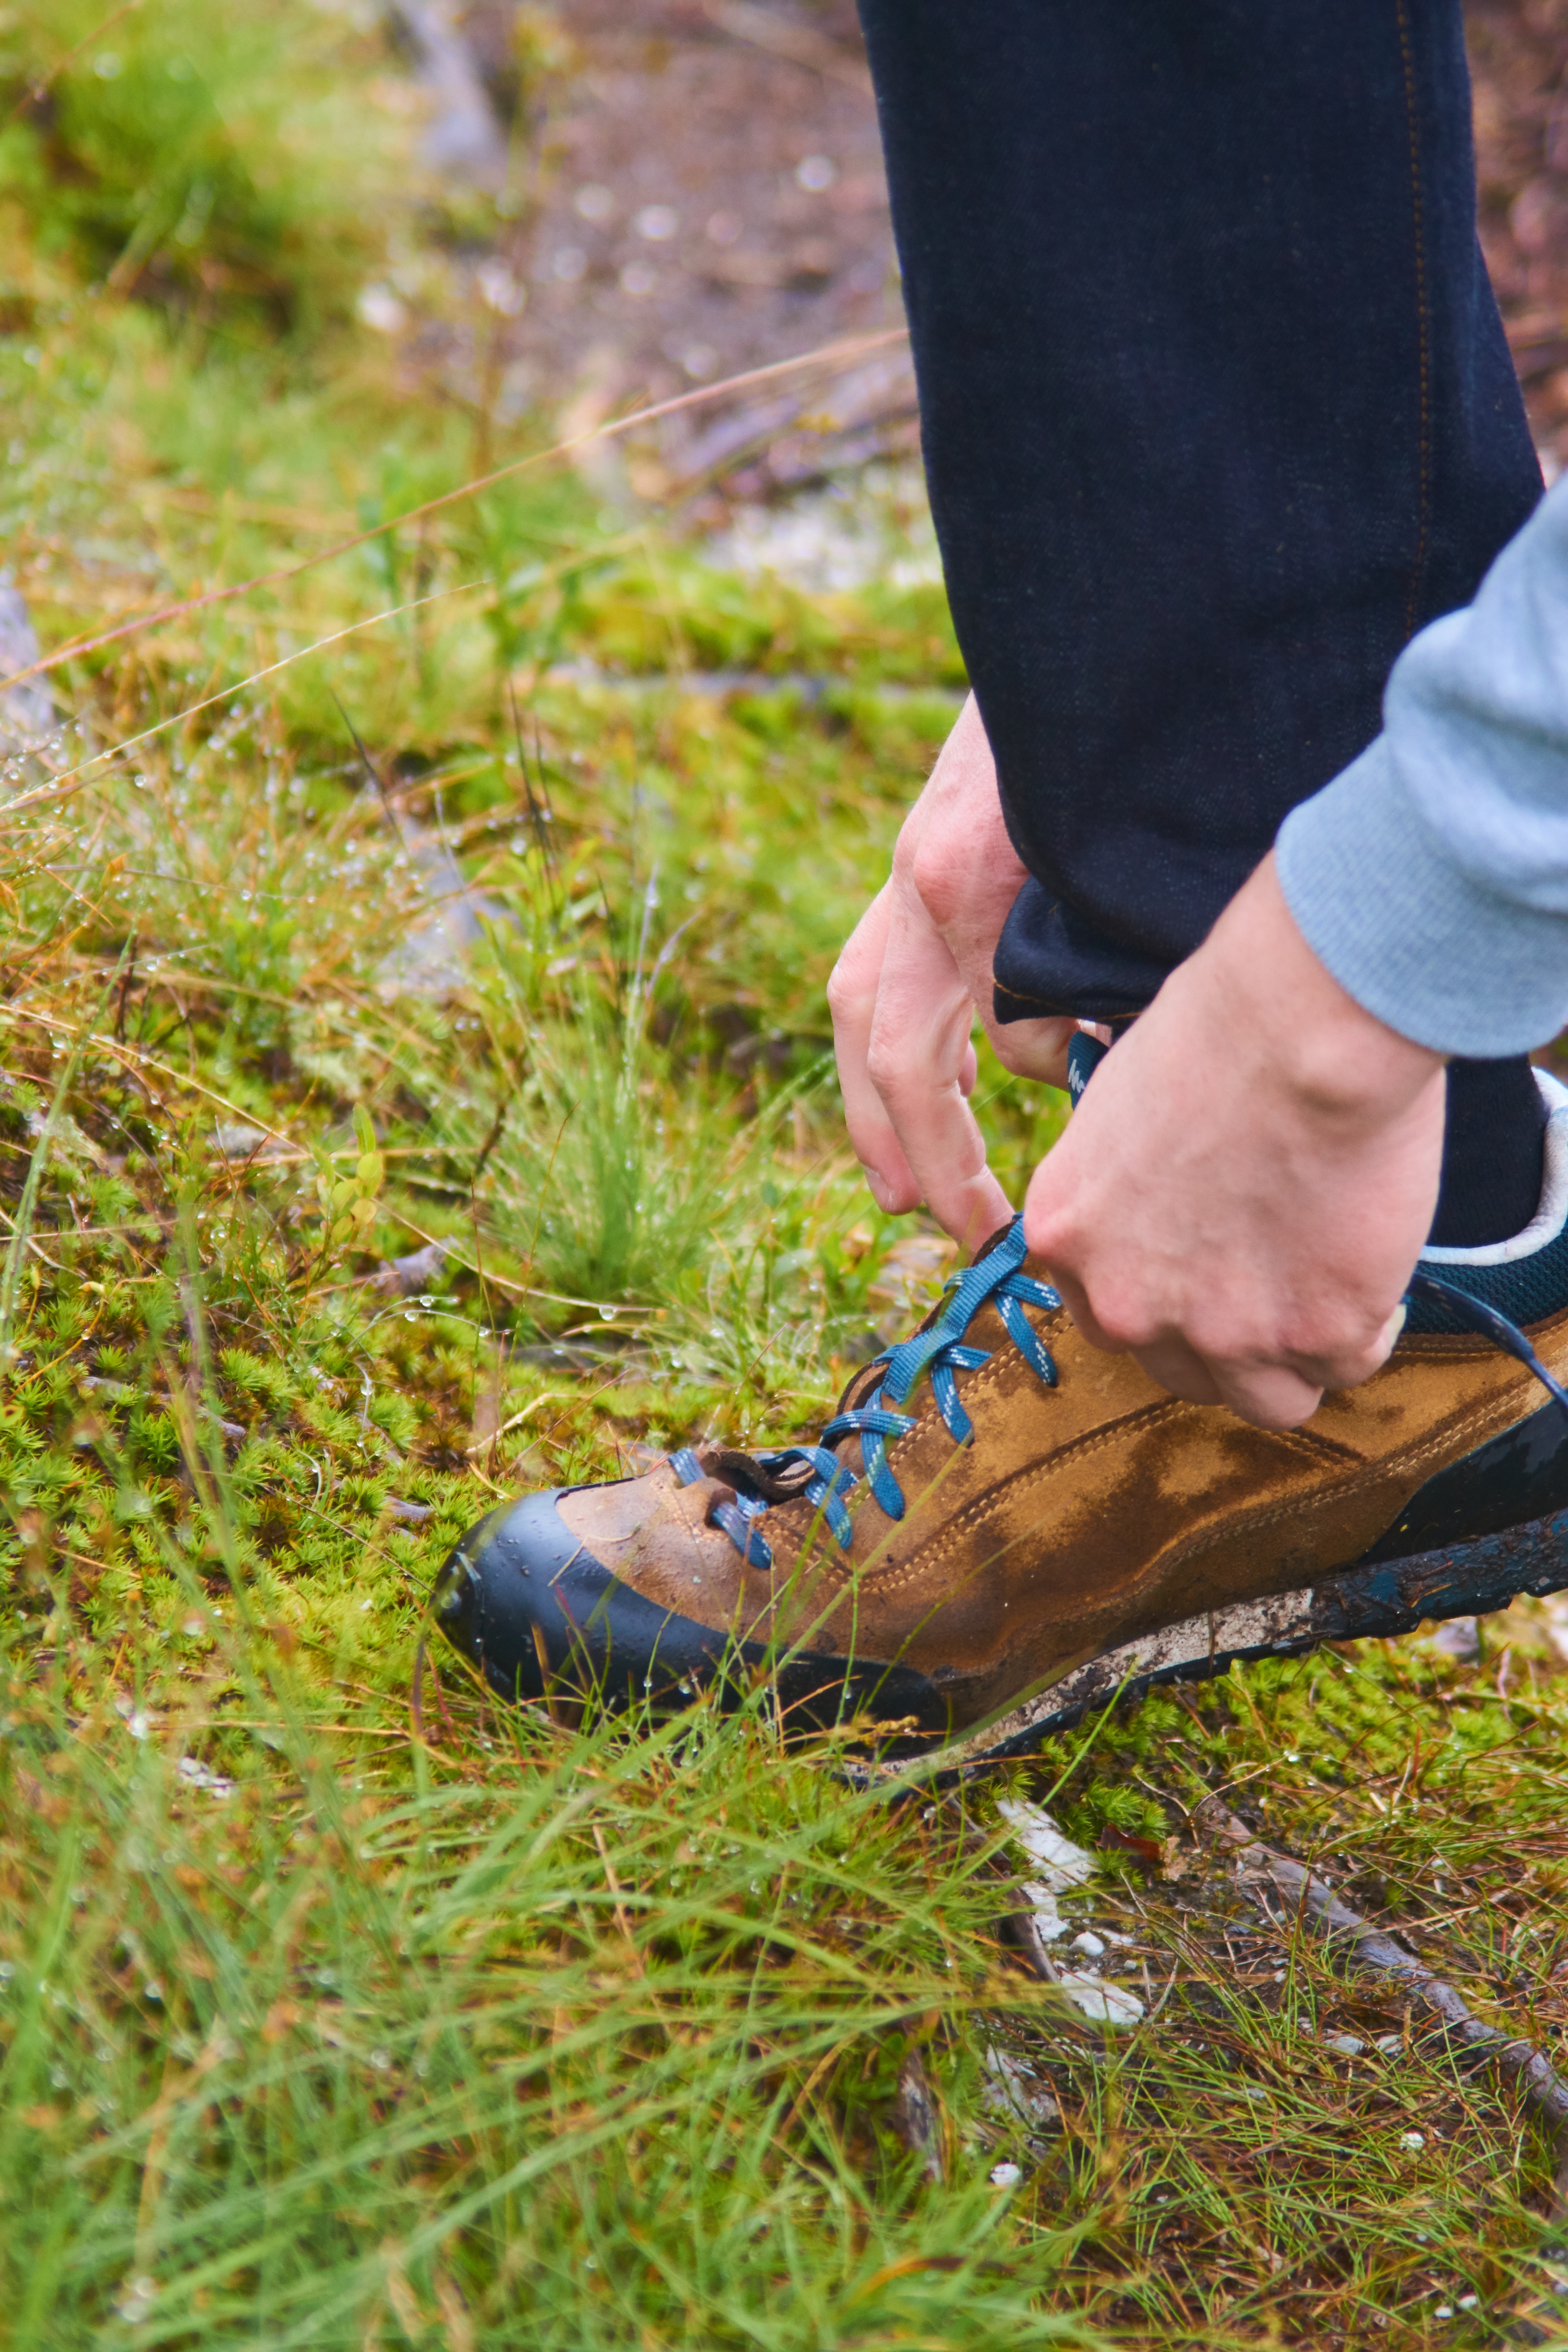
nature, grass, shoe, hiking, lawn, leg, spring, green, hike, dirt, foot, autumn, rest, clothing, shoelace, shoe lace, hiking shoes, worn, shoelaces, footwear, lacing, make a pilgrimage, mountaineering shoes